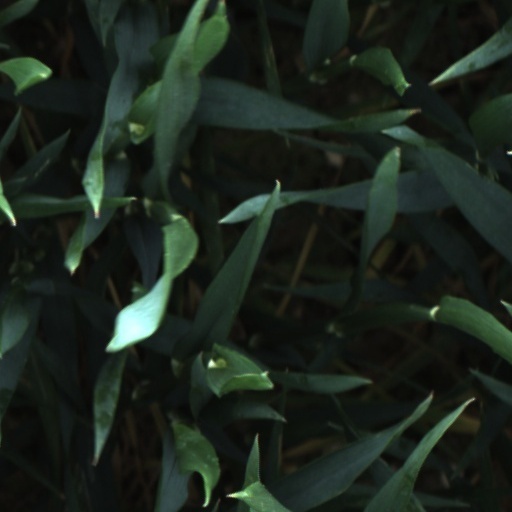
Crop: wheat